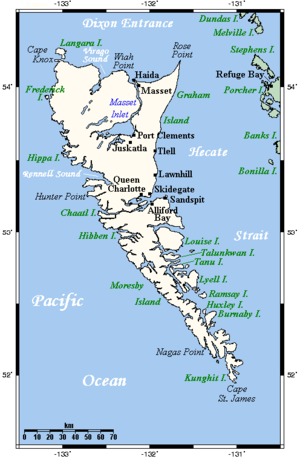
Haida Gwaii
Oversigtkort over øgruppen
Haida Gwaii, tidligere Queen Charlotte Islands, er en øgruppe i Canada ud for Britisk Columbias nordvestkyst. Øgruppen består af de to hovedøer Graham Island og Moresby Island og ca. 200 mindre øer. Den 3. juni 2010 omdøbte Haida Gwaii Reconciliation Act officielt øerne til Haida Gwaii som led i en forsoningsprotokol mellem British Columbia og Haida.